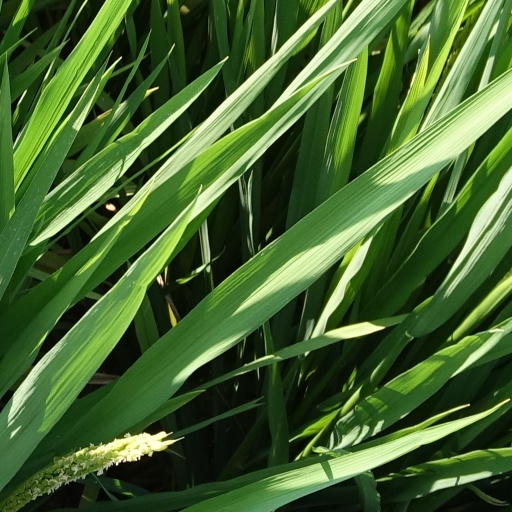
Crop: rice